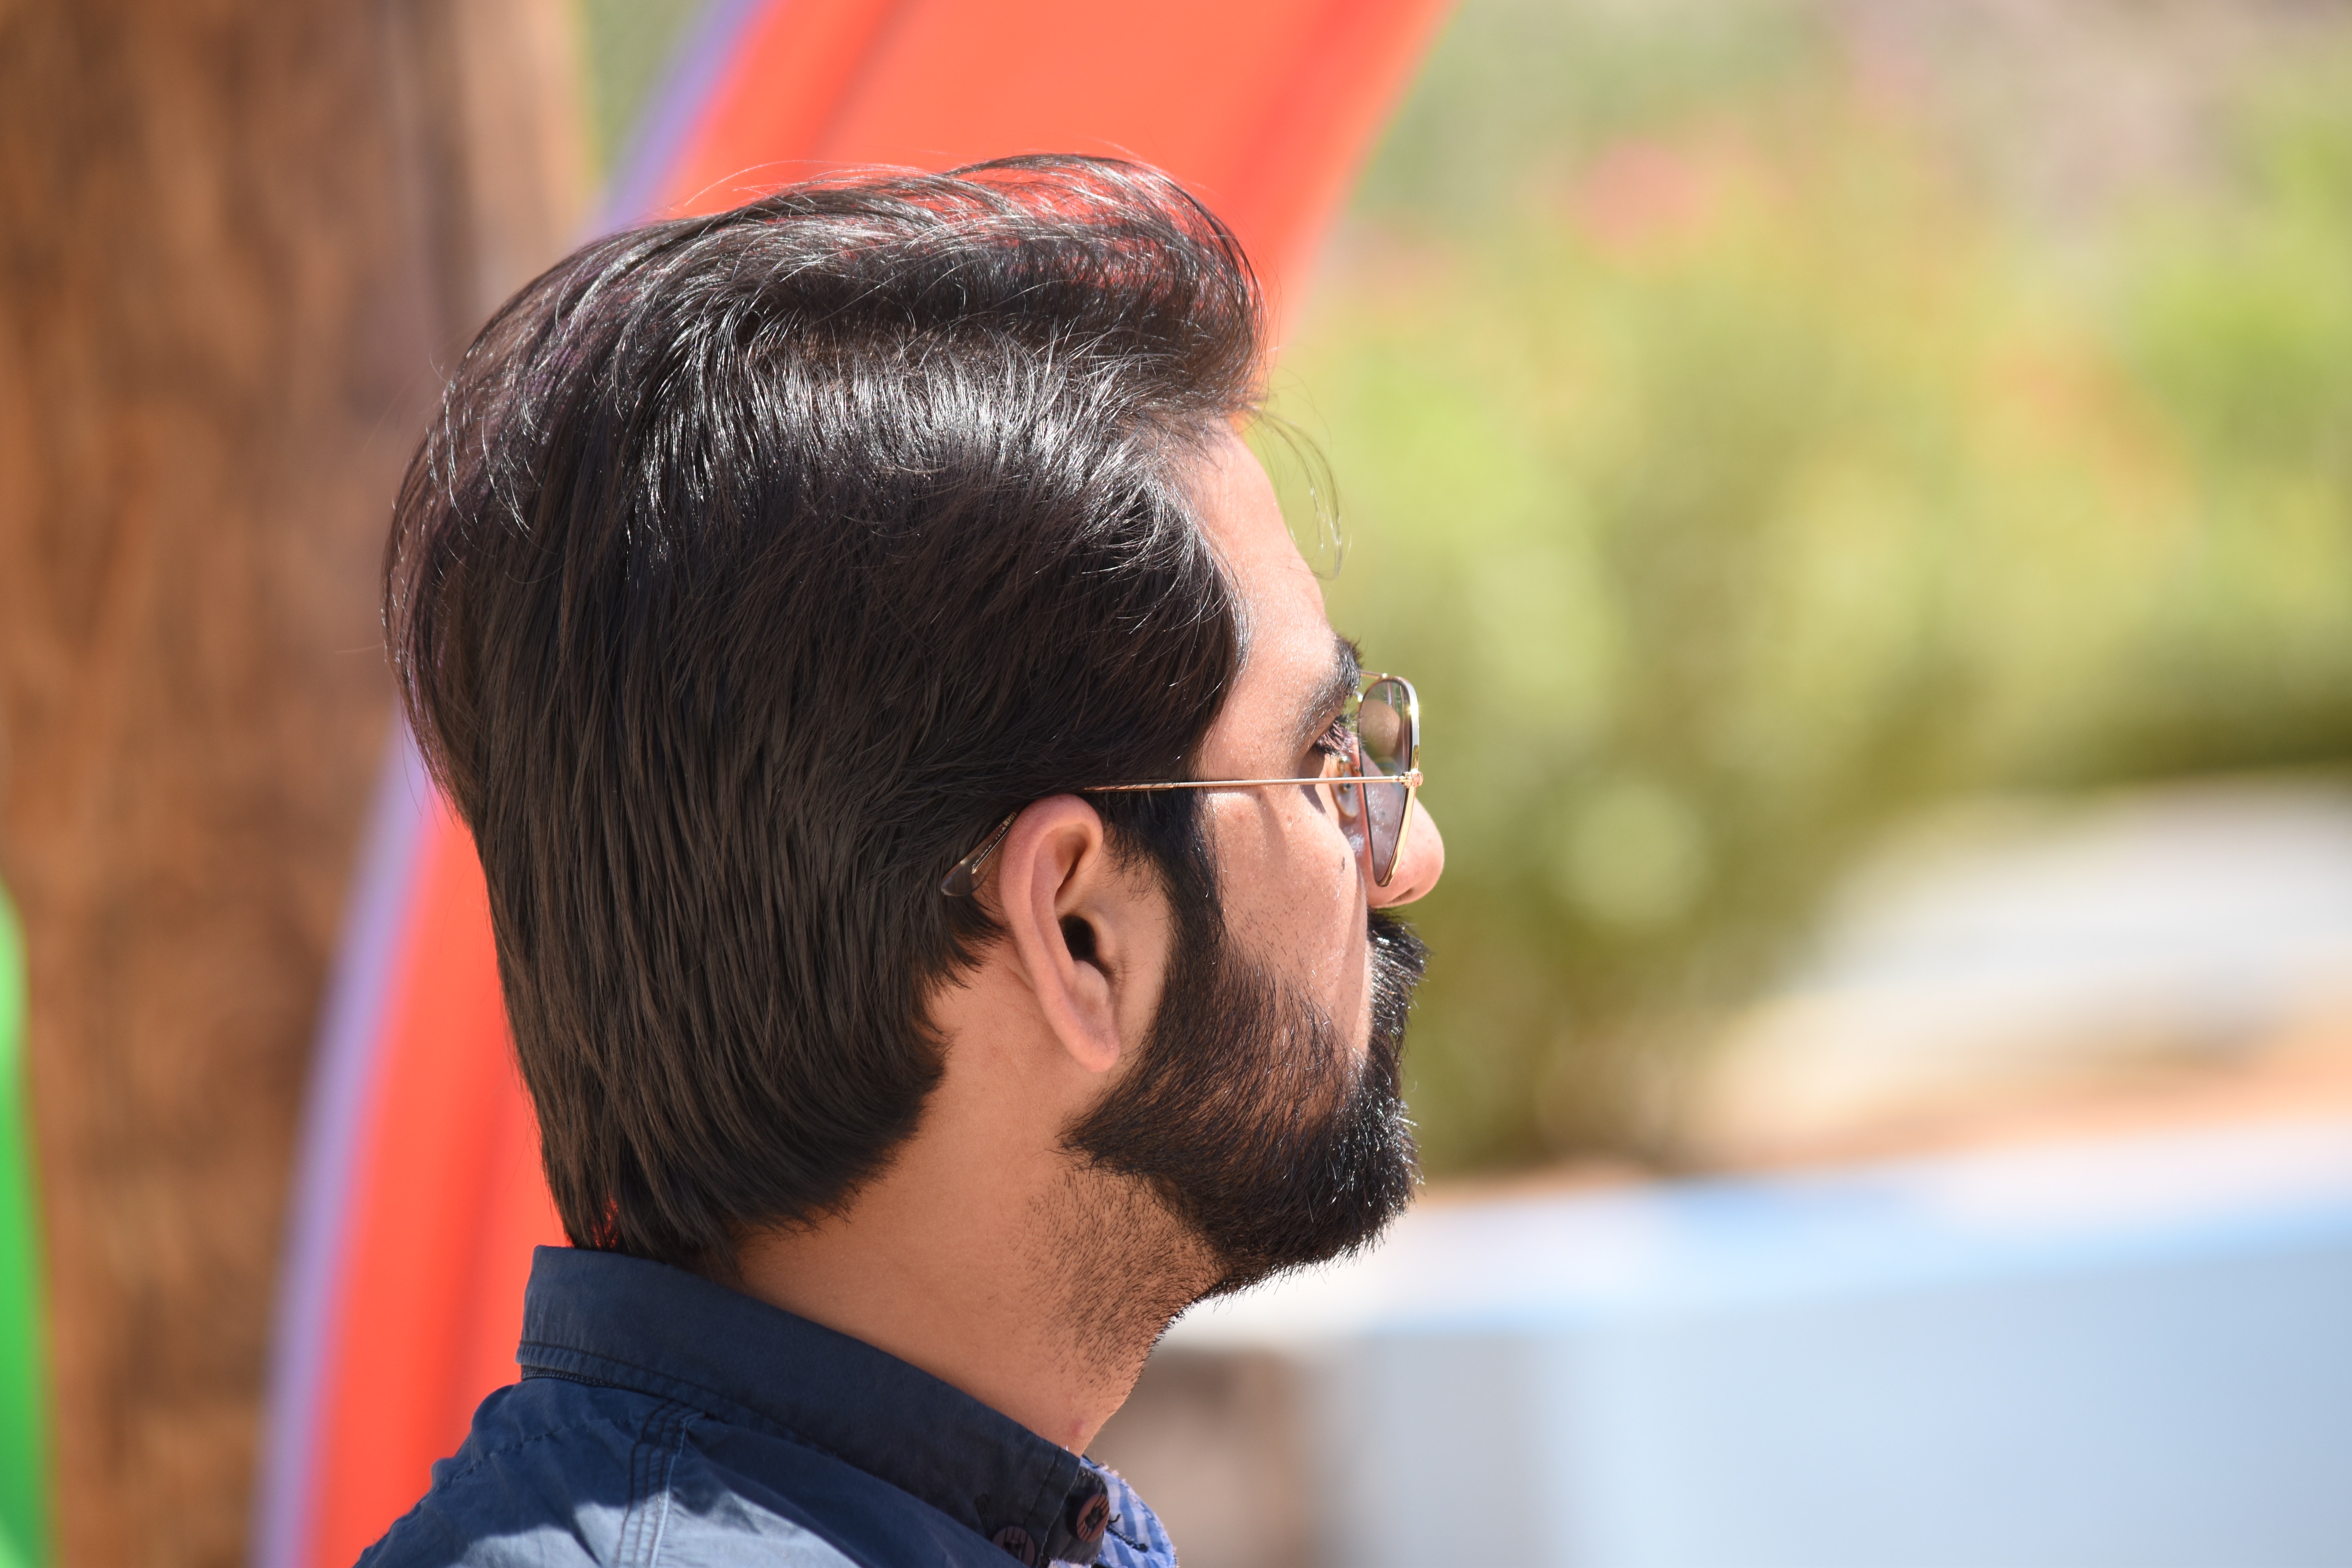
hair, hairstyle, facial hair, forehead, glasses, human, eyewear, beard, ear, neck